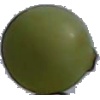
Label: Grape White 4